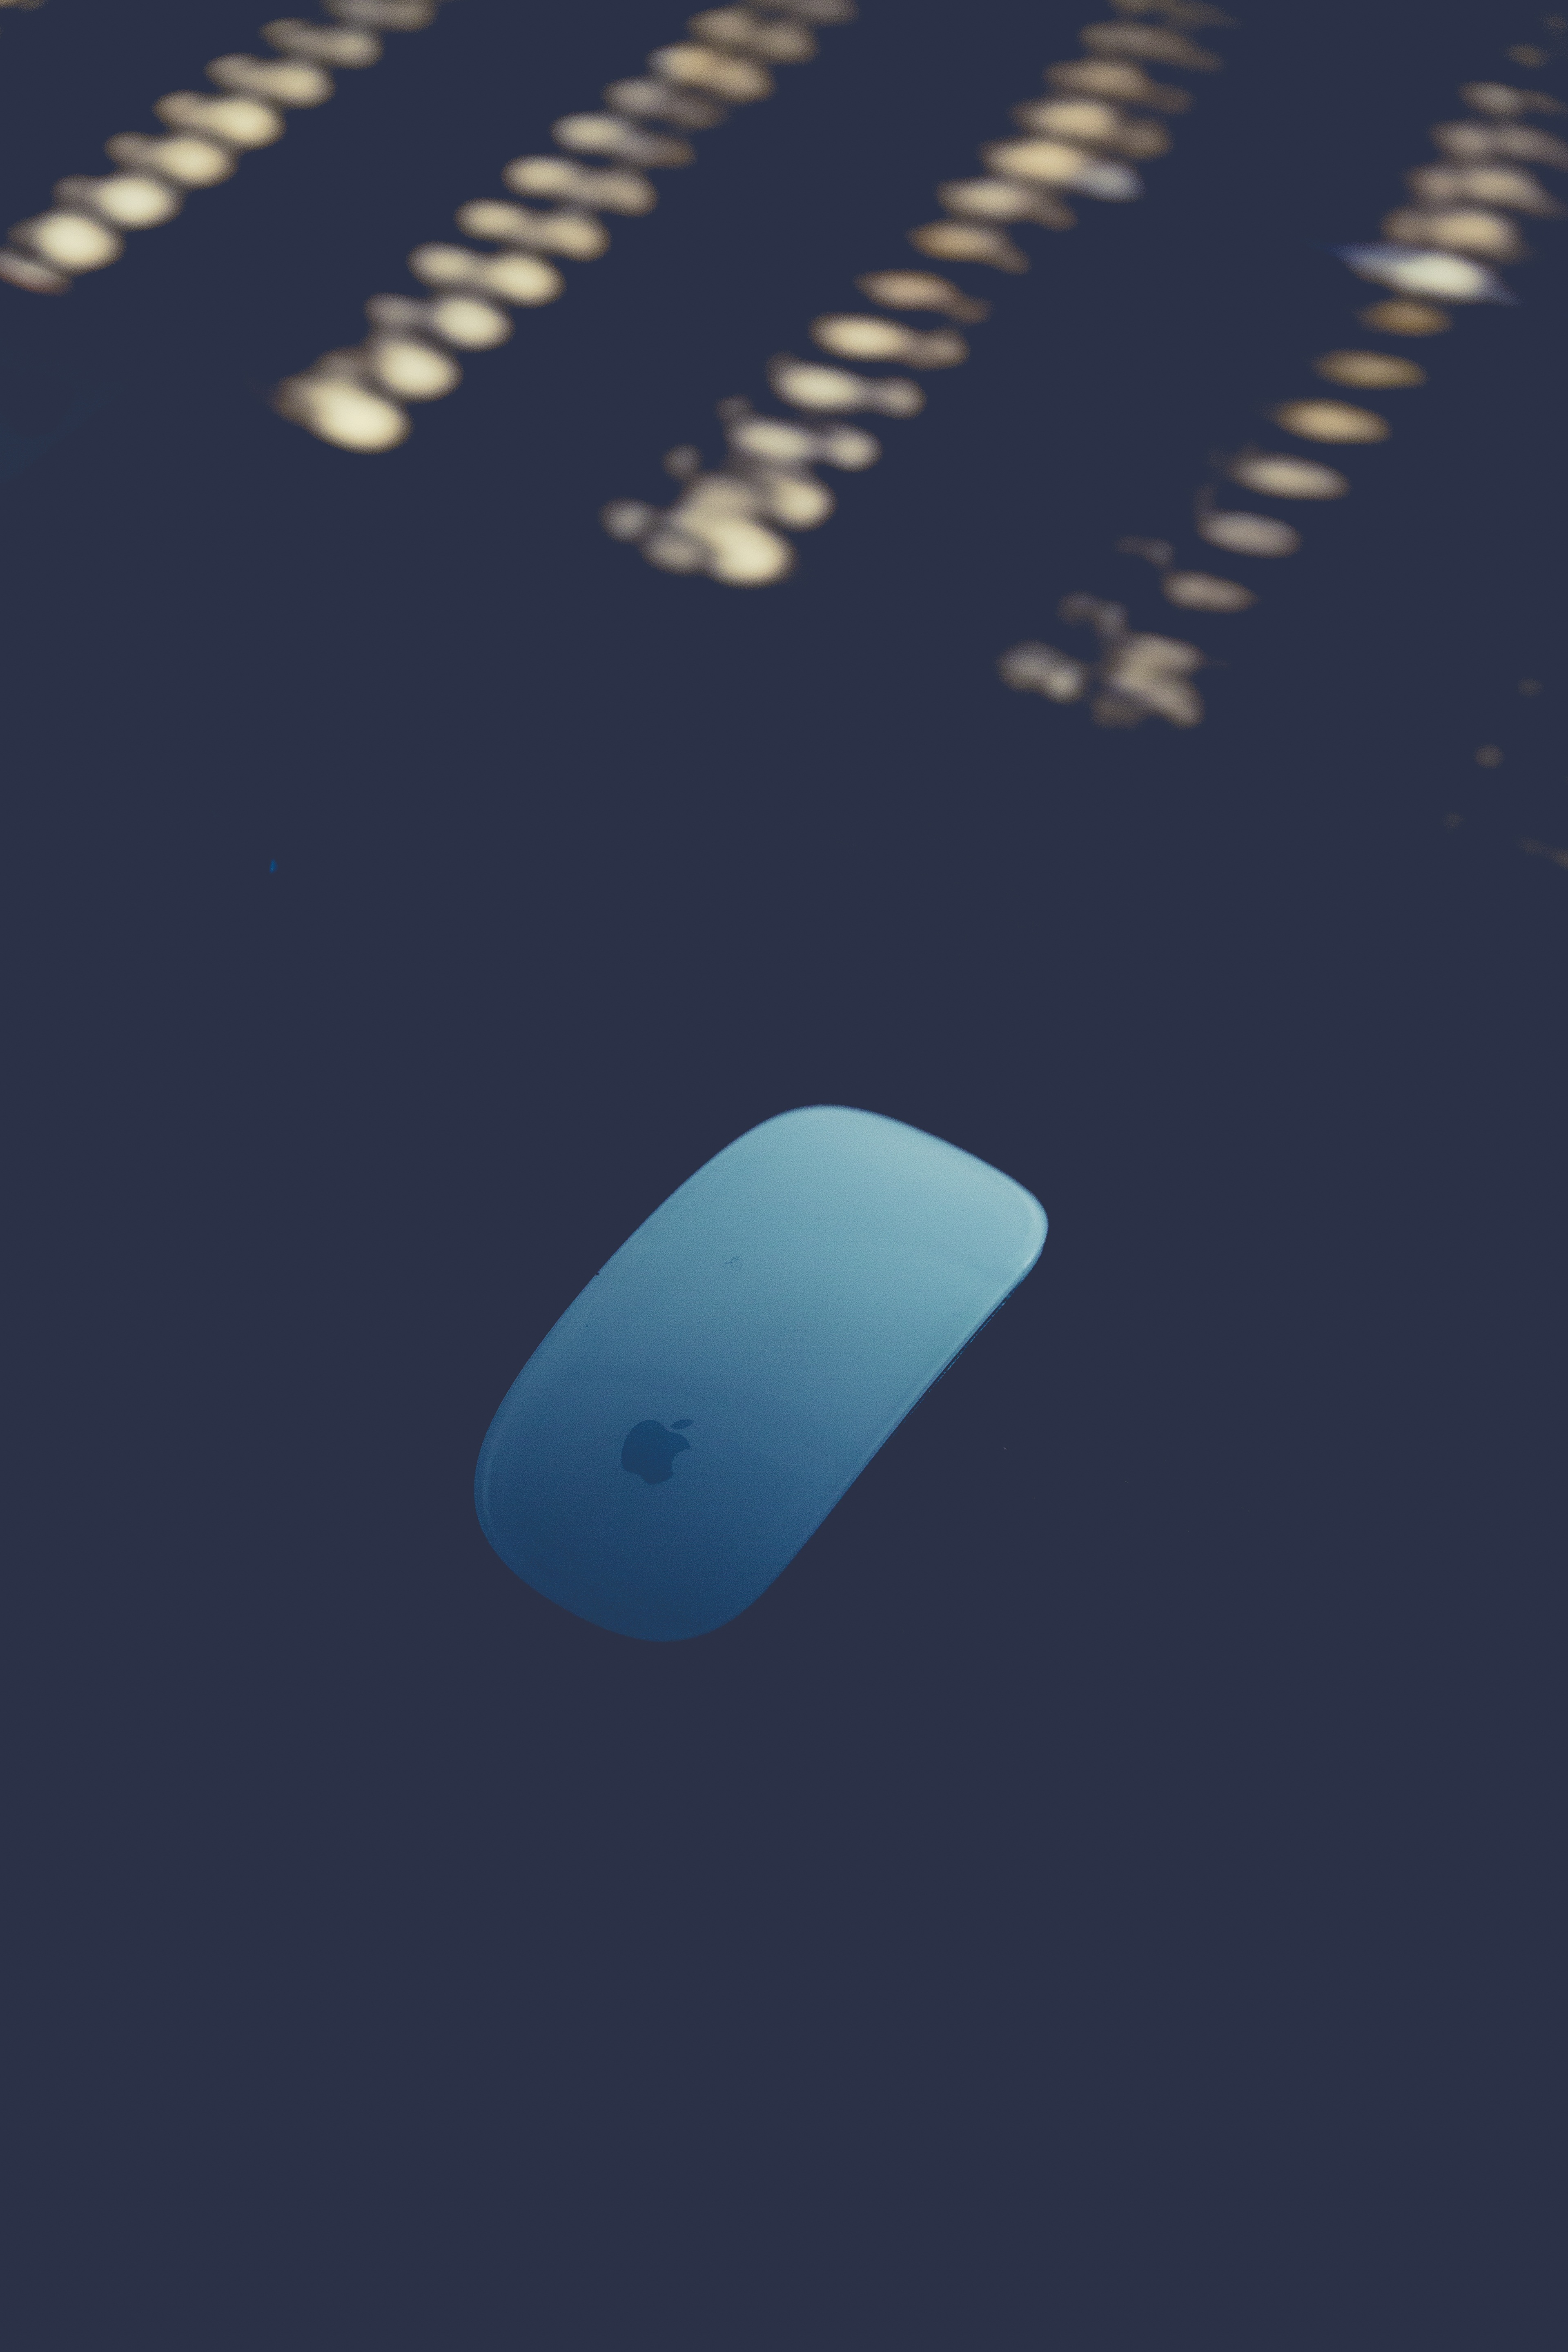
computer, apple, wing, mouse, shadow, office, blue, brand, font, illustration, text, blinds, magic, shape, input, screenshot, tastaur, computer wallpaper